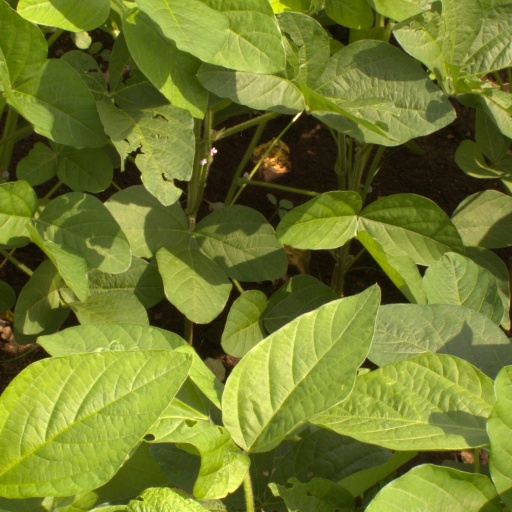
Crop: soybean